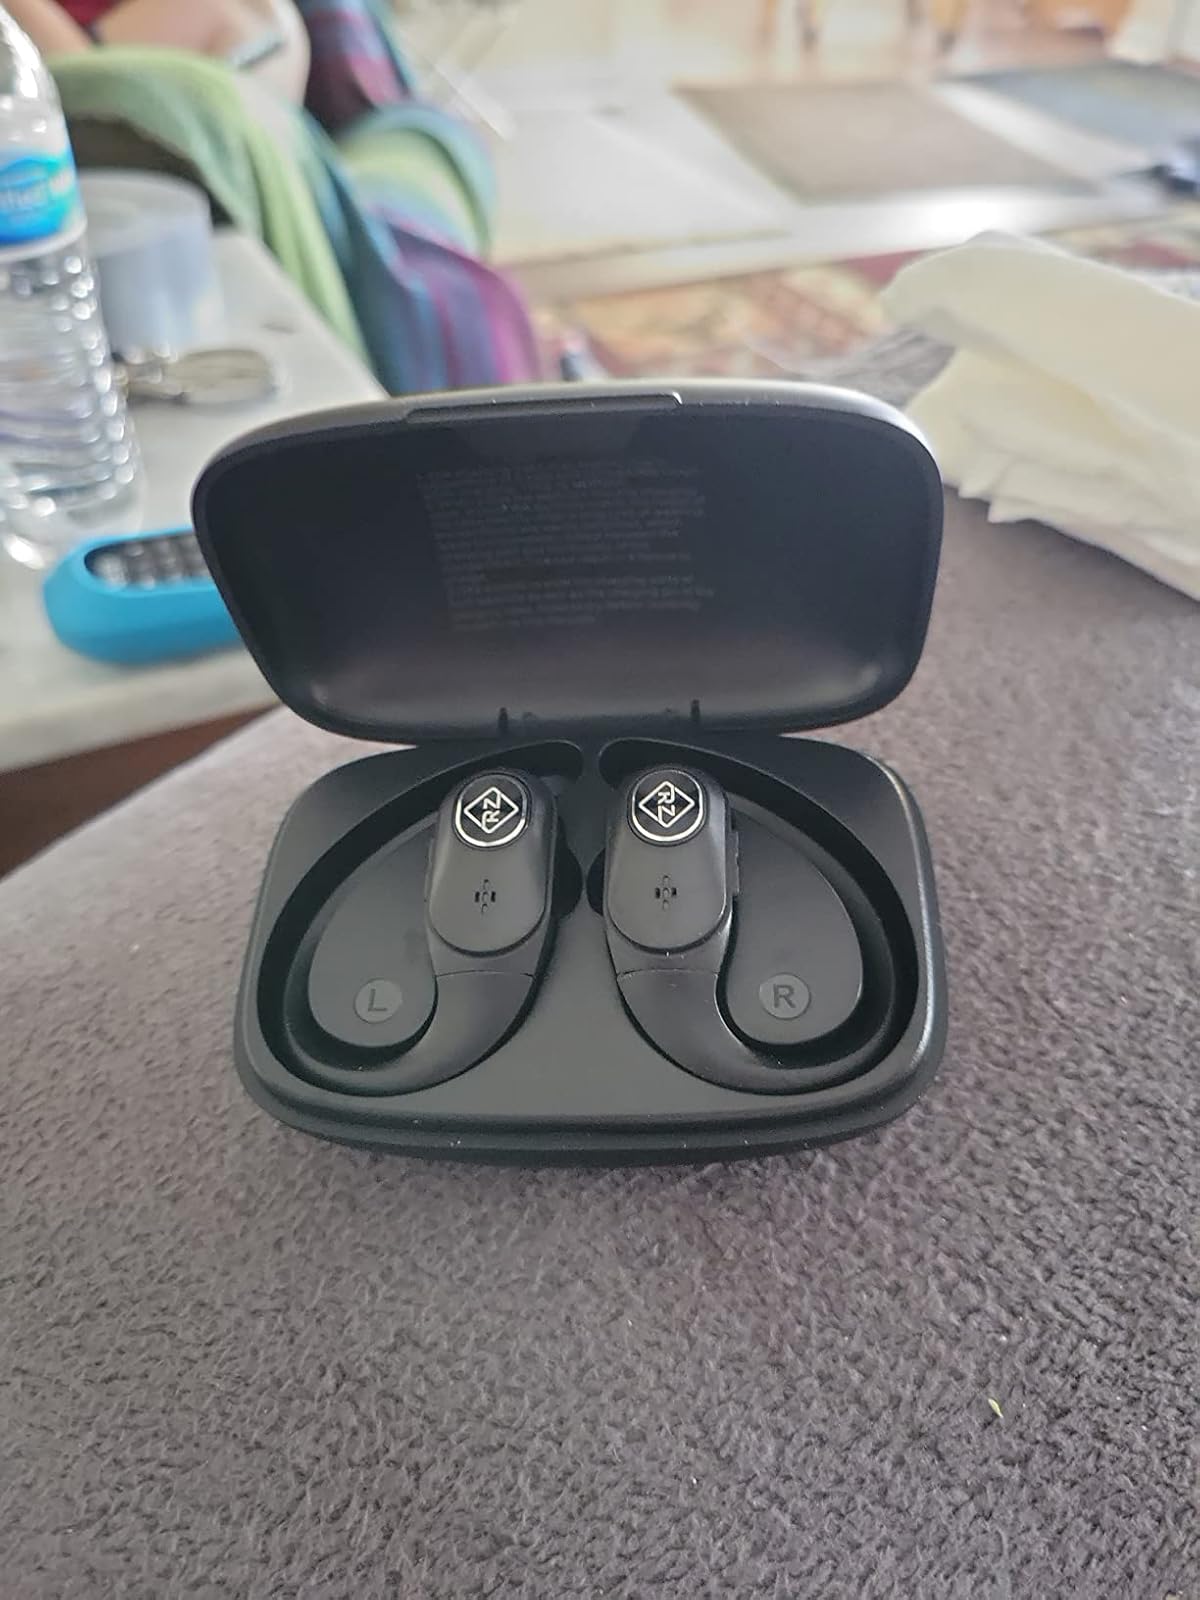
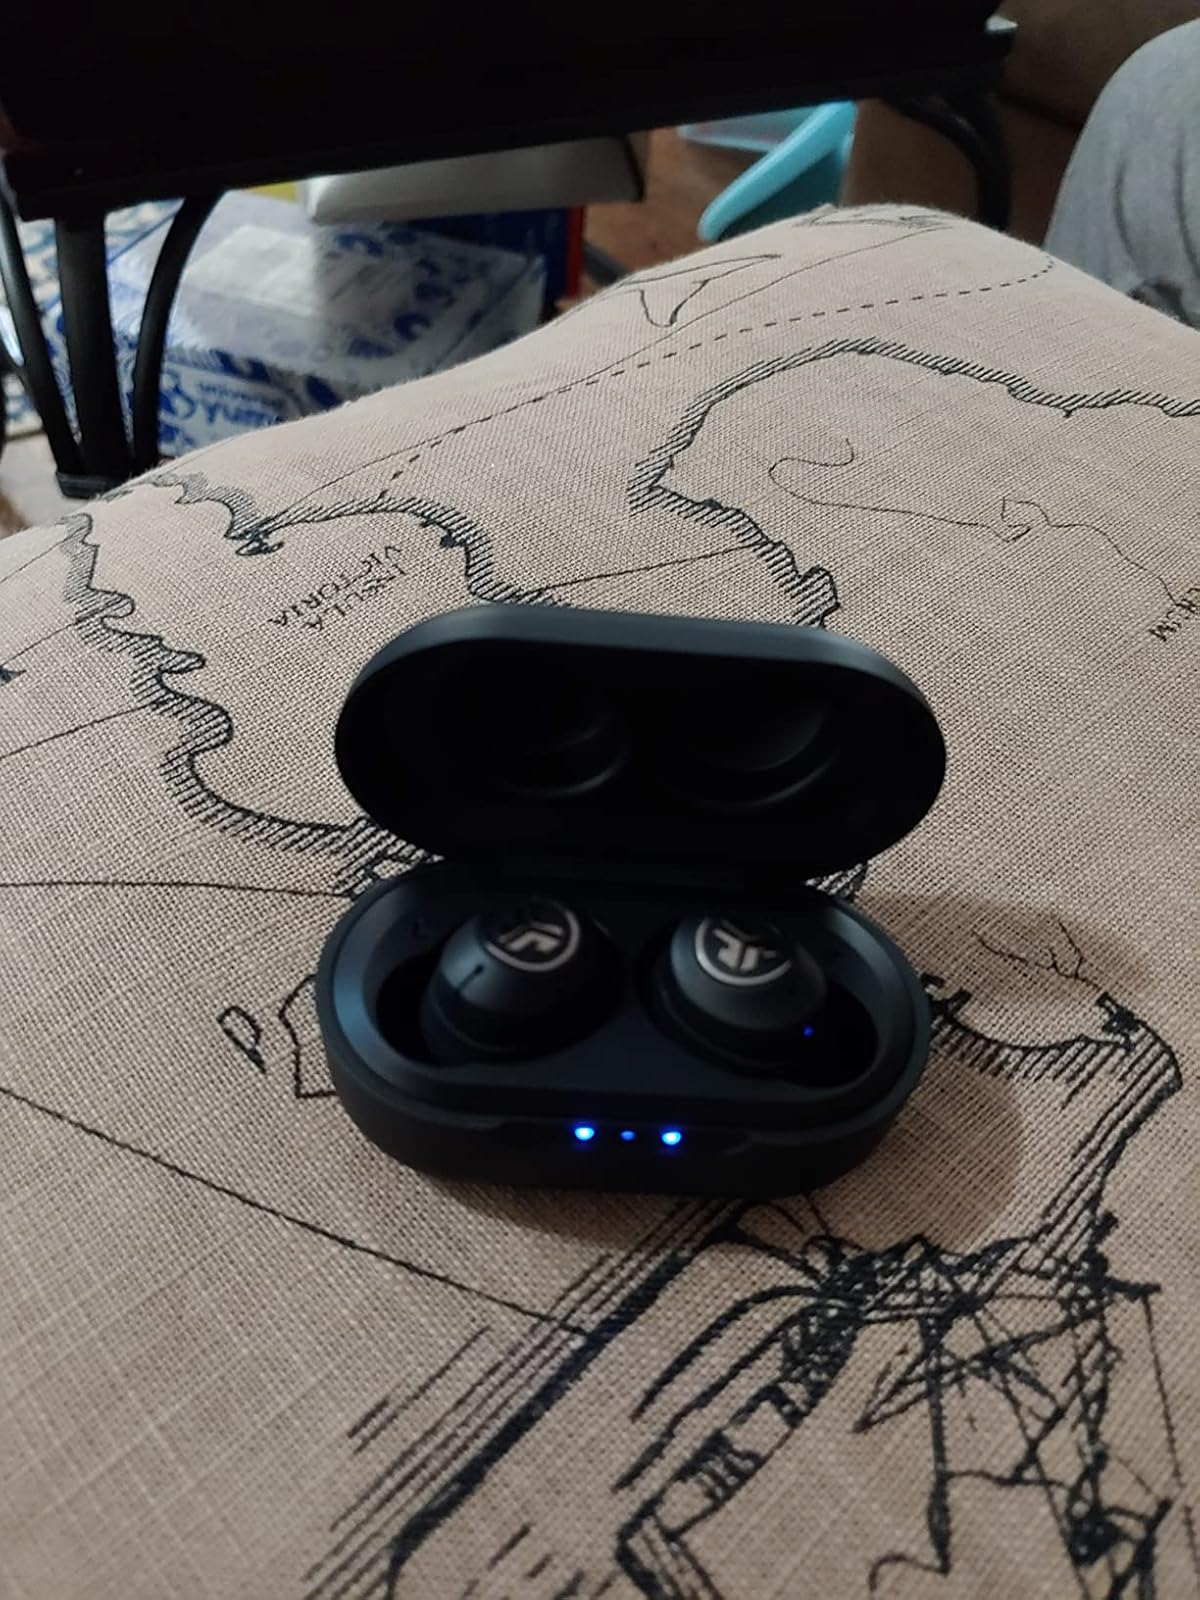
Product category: earbuds
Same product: no